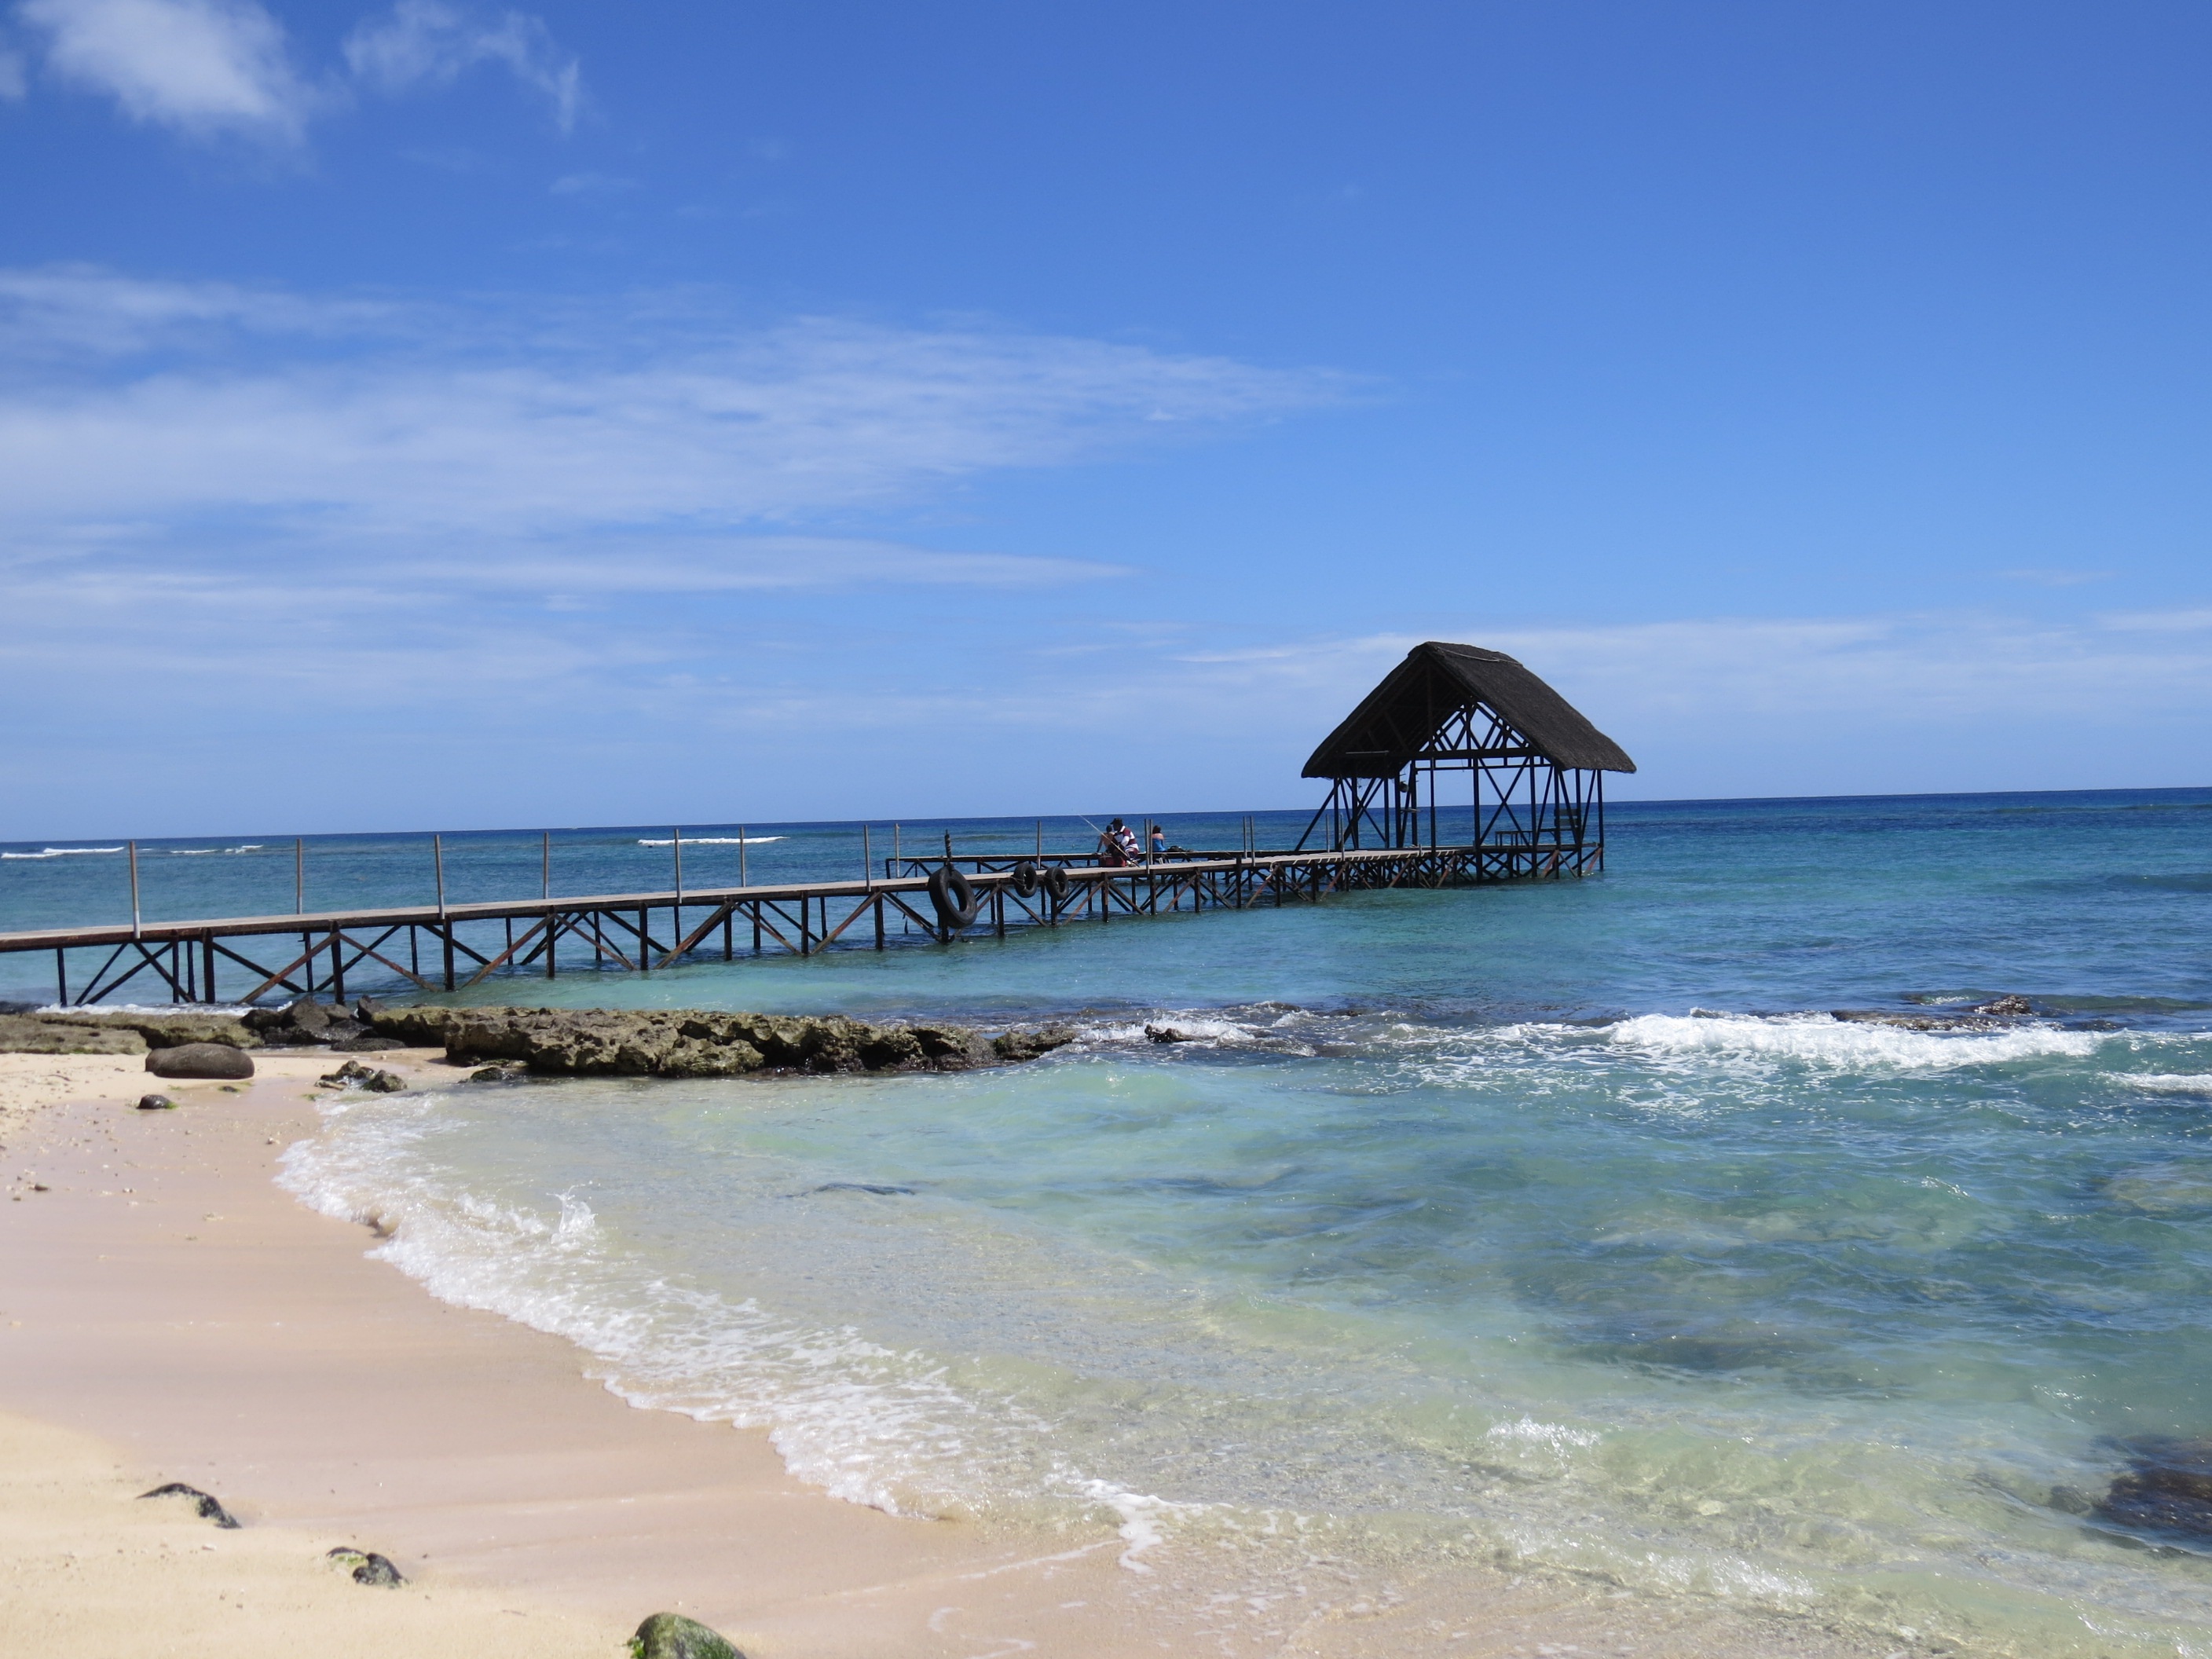
beach, sea, coast, water, nature, sand, ocean, horizon, shore, wave, vacation, tranquility, cove, peace, calm, bay, blue, body of water, rocks, stones, mar, litoral, cape, islet, beira mar, wind wave